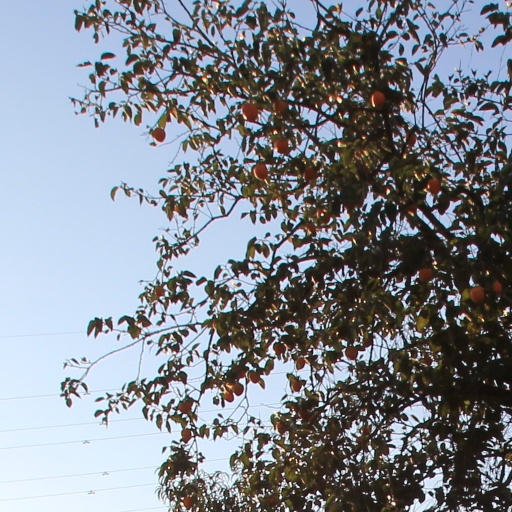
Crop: grape